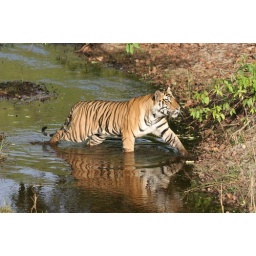
Taken on elephant safari in Bandhavgarh National Park, India, April 2007. This male cub was stalking some spotted deer.